Bloomfield Hospital, Orange

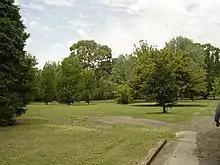
Landscaped grounds

Bloomfield Hospital is located on Forest Road in the south-eastern outskirts of the city of Orange. The Hospital comprises two distinct groupings of buildings and their setting of landscaped and park like gardens and playing fields